Mark Essex

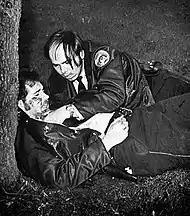
Officer David McCann provides first aid to wounded colleague Kenneth Solis after he was shot in the right shoulder.

At 11:55 a.m., patrolmen Kenneth Solis and David McCann attempted to dispel a crowd of spectators from a plaza north of the hotel. As the two walked from beneath a canopy of trees to reach a crowd of onlookers, Solis was shot in the right shoulder, with the bullet exiting beneath his lower rib cage. McCann immediately carried Solis back beneath the view of the tree canopy and out of Essex's view. As Solis fell, a 43-year-old police officer named Emanuel Palmisano ran to his aid, only to be shot in his arm and back. A 26-year-old patrolman named Phillip Coleman—responding to Palmisano's cries for help—drove his patrol car onto the plaza. As Coleman rolled out of the driver's seat and opened the rear door in order that Palmisano and Solis could be transported to Charity Hospital, Essex fatally shot him in the head.